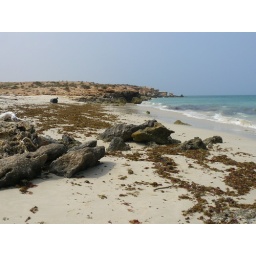
The beach at Fins, said to be the only white sand beach in Oman.